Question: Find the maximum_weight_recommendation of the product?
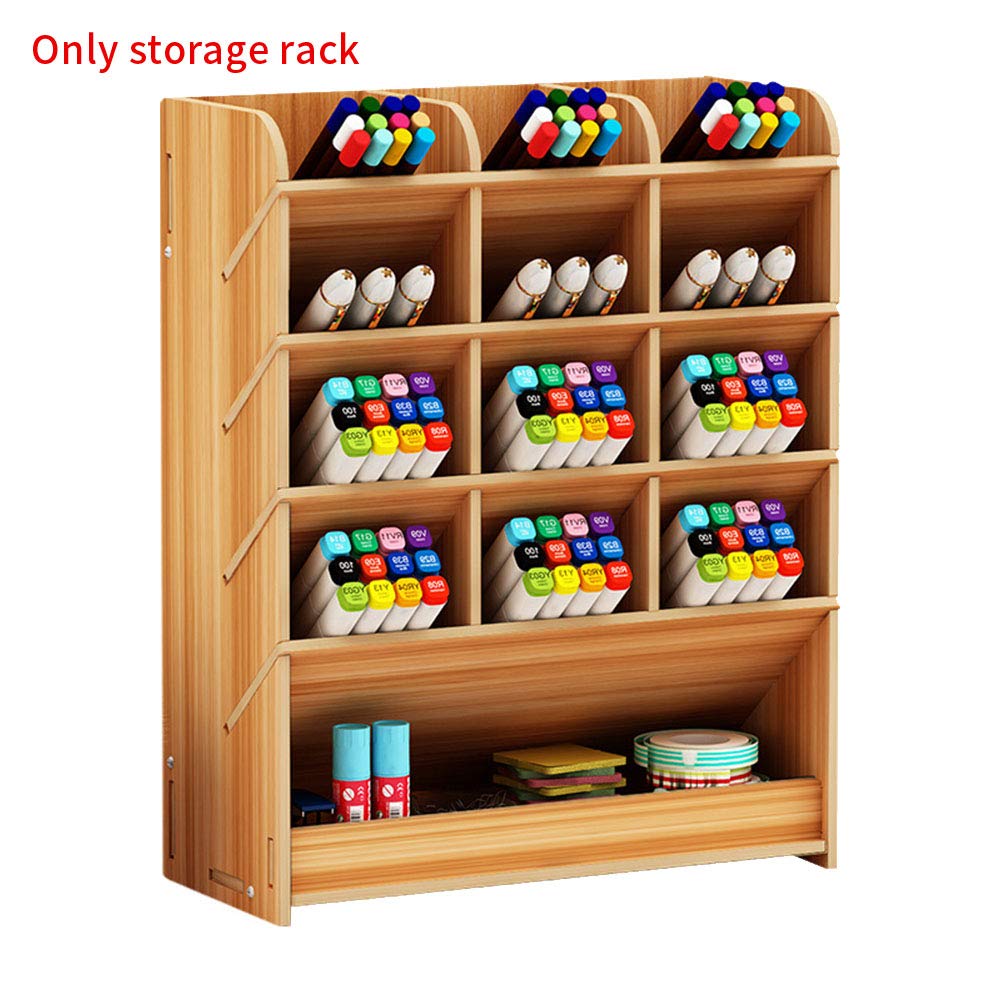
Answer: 10.0 gram